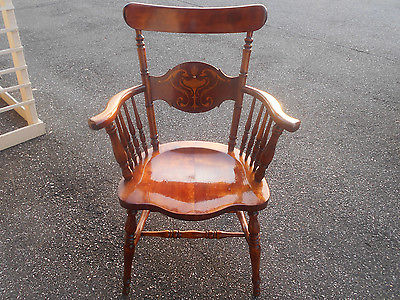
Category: chair